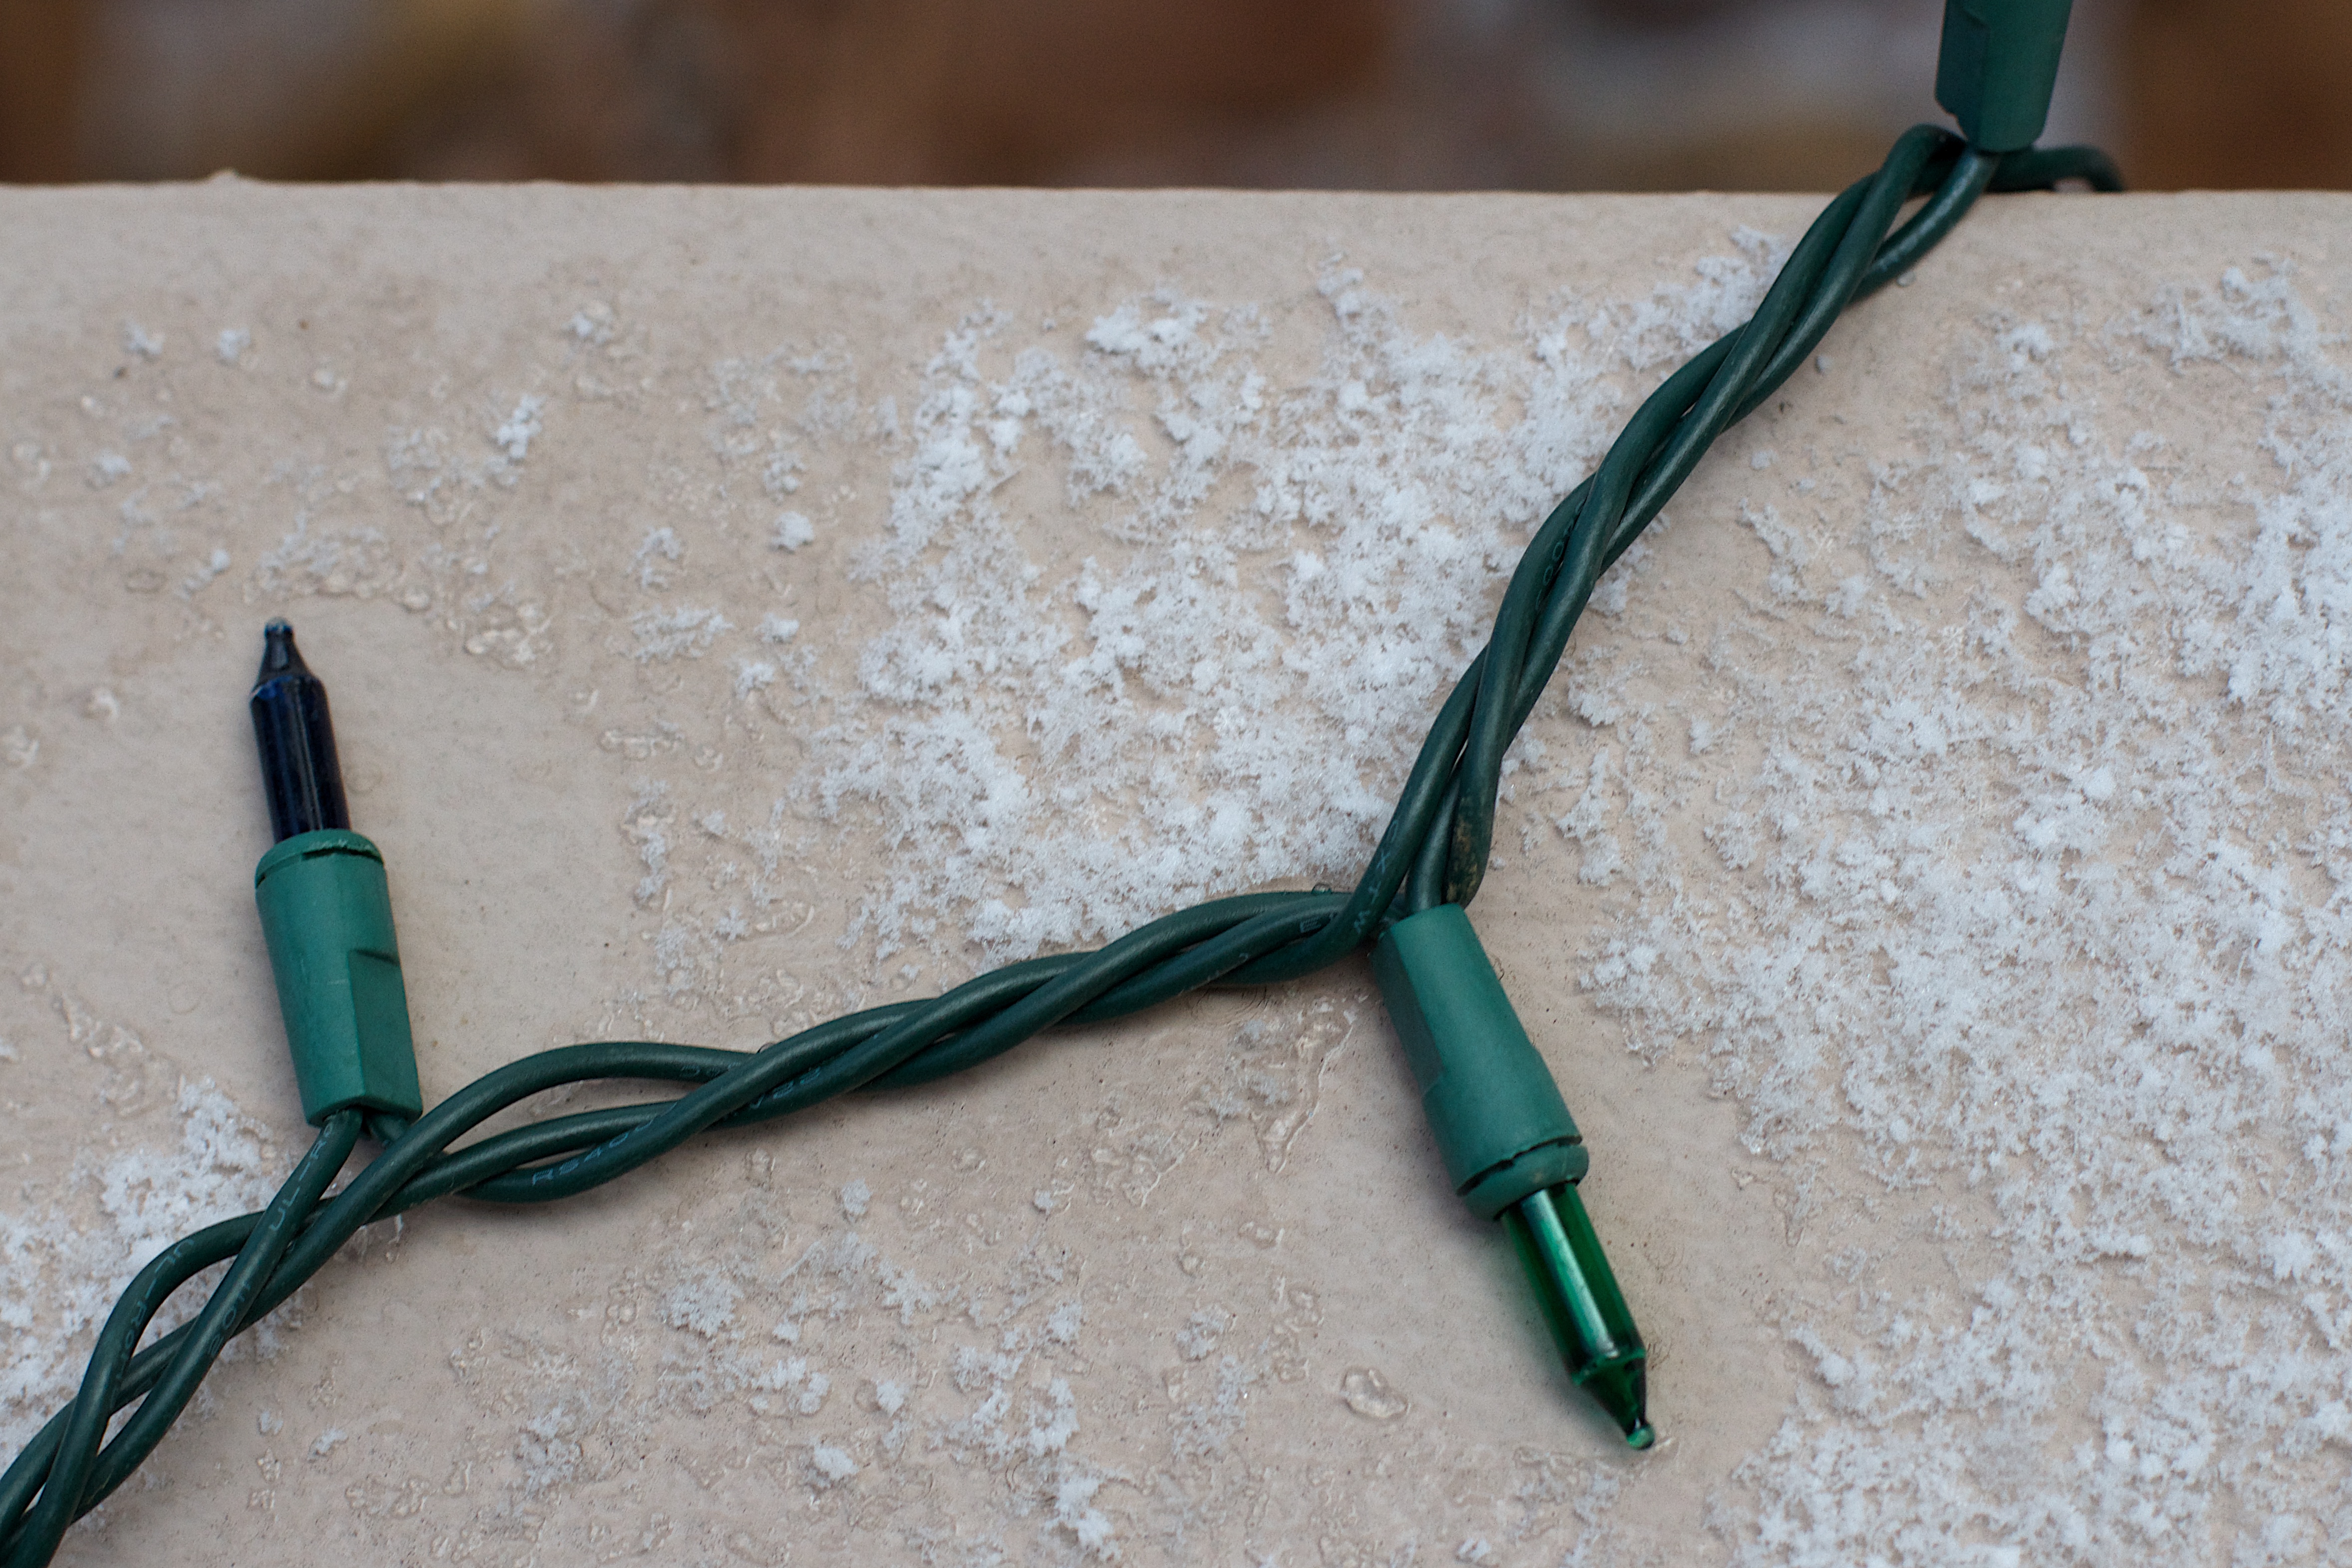
technology, cable, wire, green, rein, electrical wiring, electronics accessory